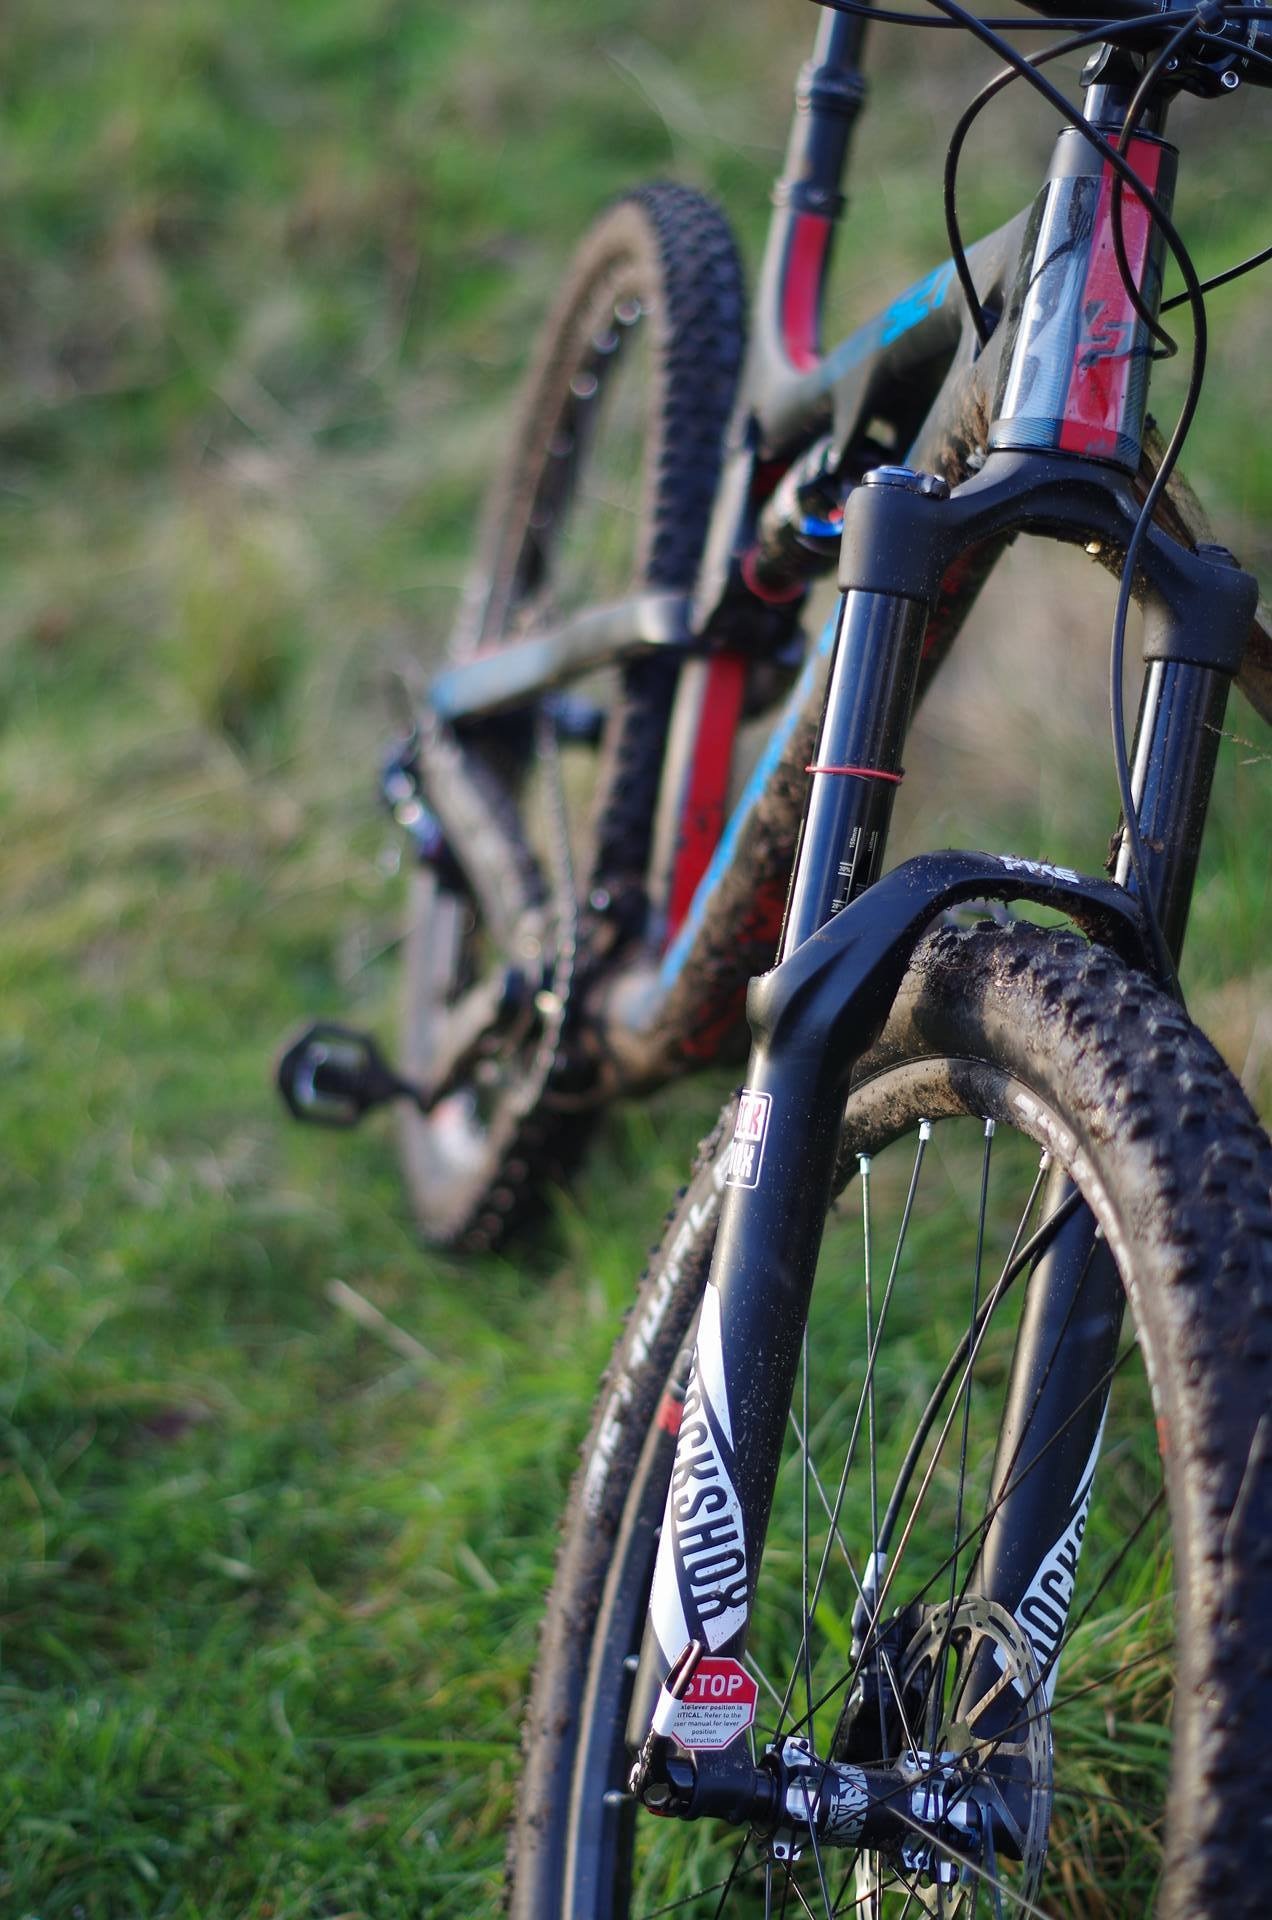
outdoor, wheel, bicycle, bike, vehicle, soil, cycle, sports equipment, mountain bike, cycling, sports, racing, offroad, freeride, mountain biking, bicycle frame, land vehicle, cycle sport, cyclo cross bicycle, cyclo cross, bicycle racing, downhill mountain biking, road bicycle, racing bicycle, hybrid bicycle, mountain bike racing, cross country cycling